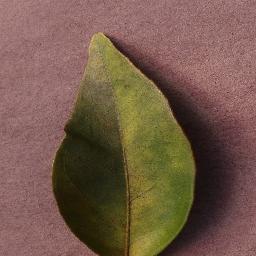
Label: Orange___Haunglongbing_(Citrus_greening)